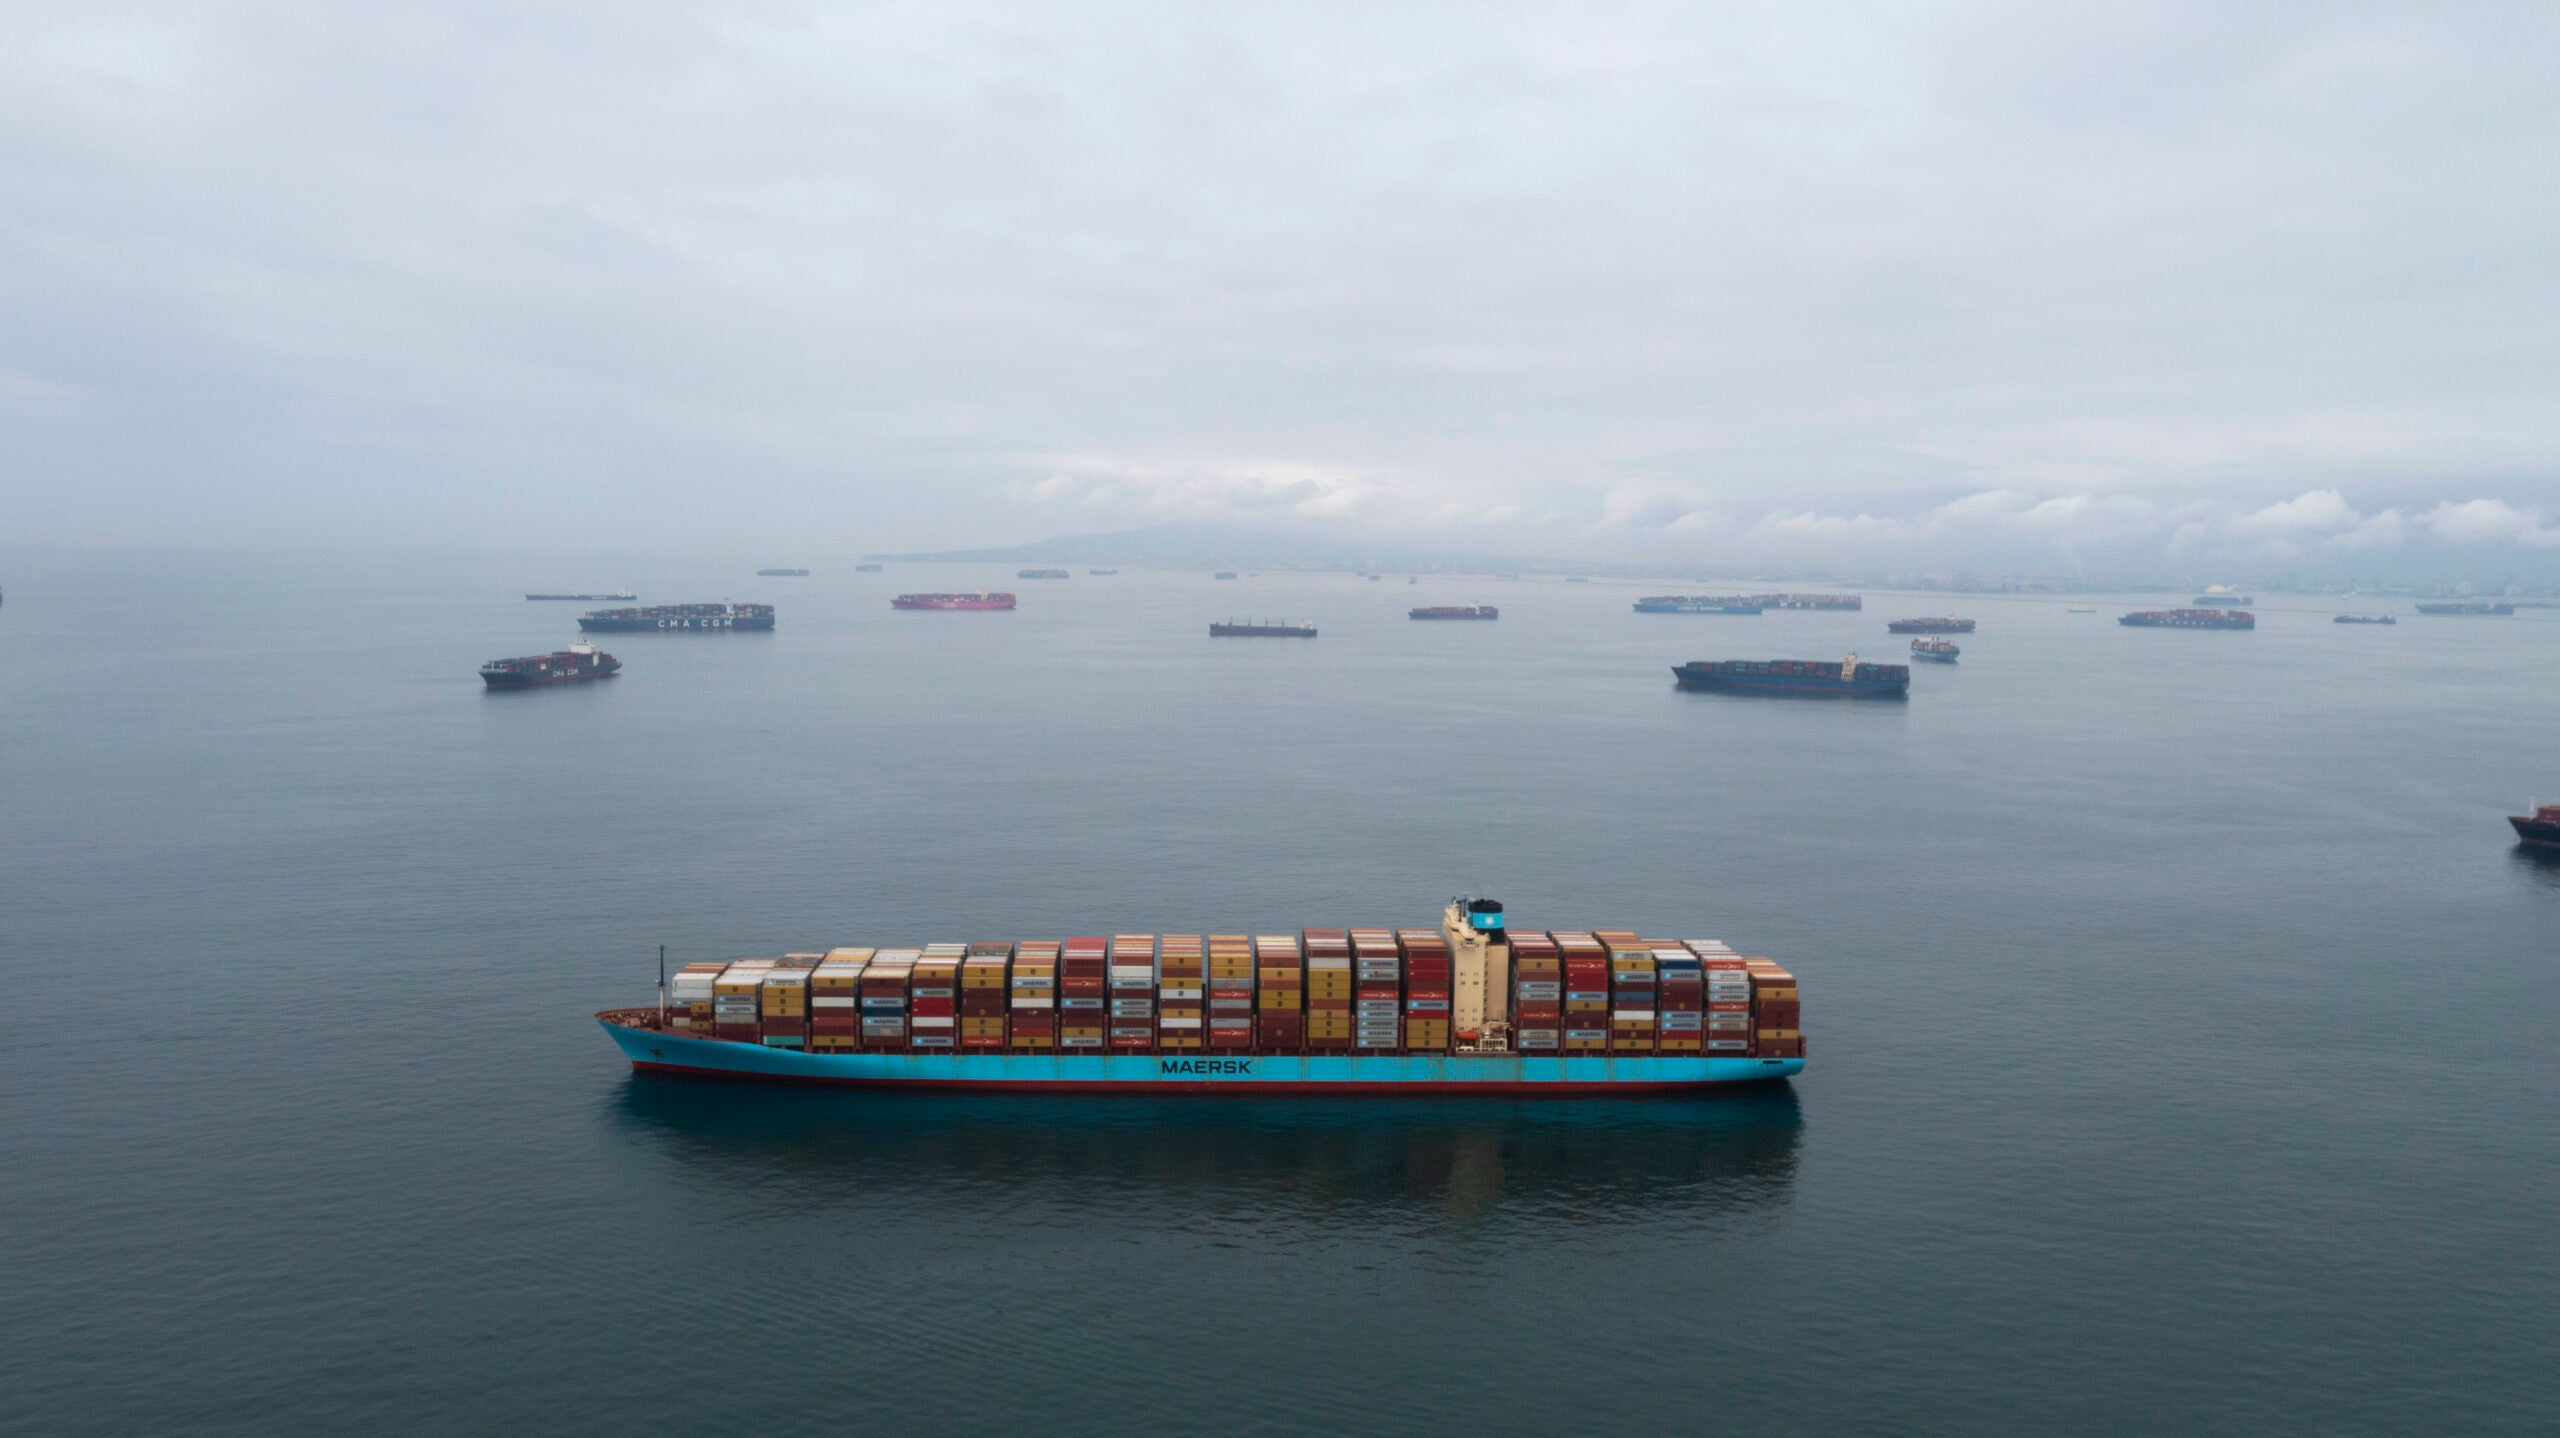
Vehicle type: Ships